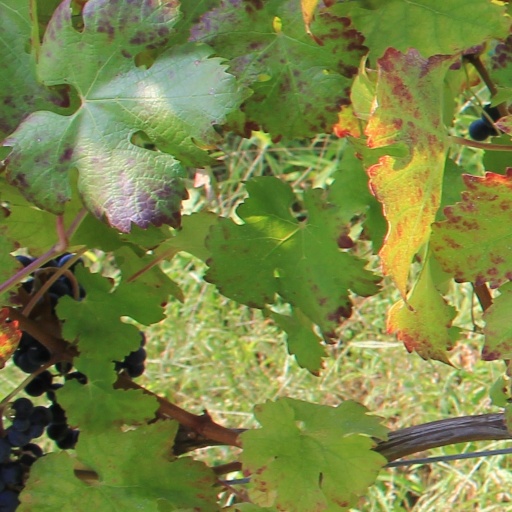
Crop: grape